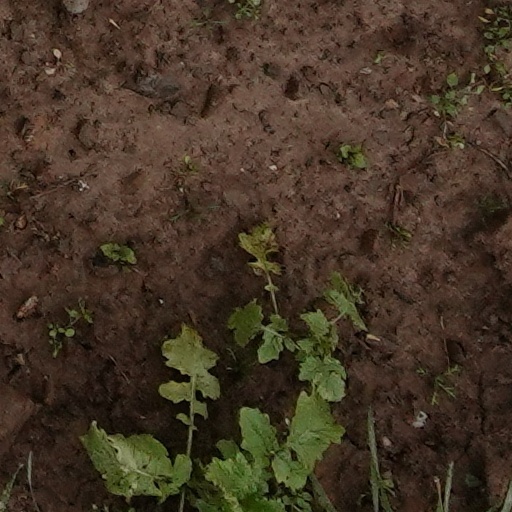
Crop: wheat